Grasmoen

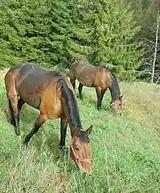
Standardbred mares at Grasmoen (2014).

The village is located about northeast of the village of Setskog, about southwest of the village of Vestmarka (in Eidskog Municipality), and about north of the border with Sweden. It is currently inhabited by 6-7 families.